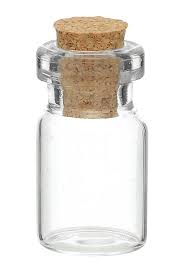
Waste category: glass